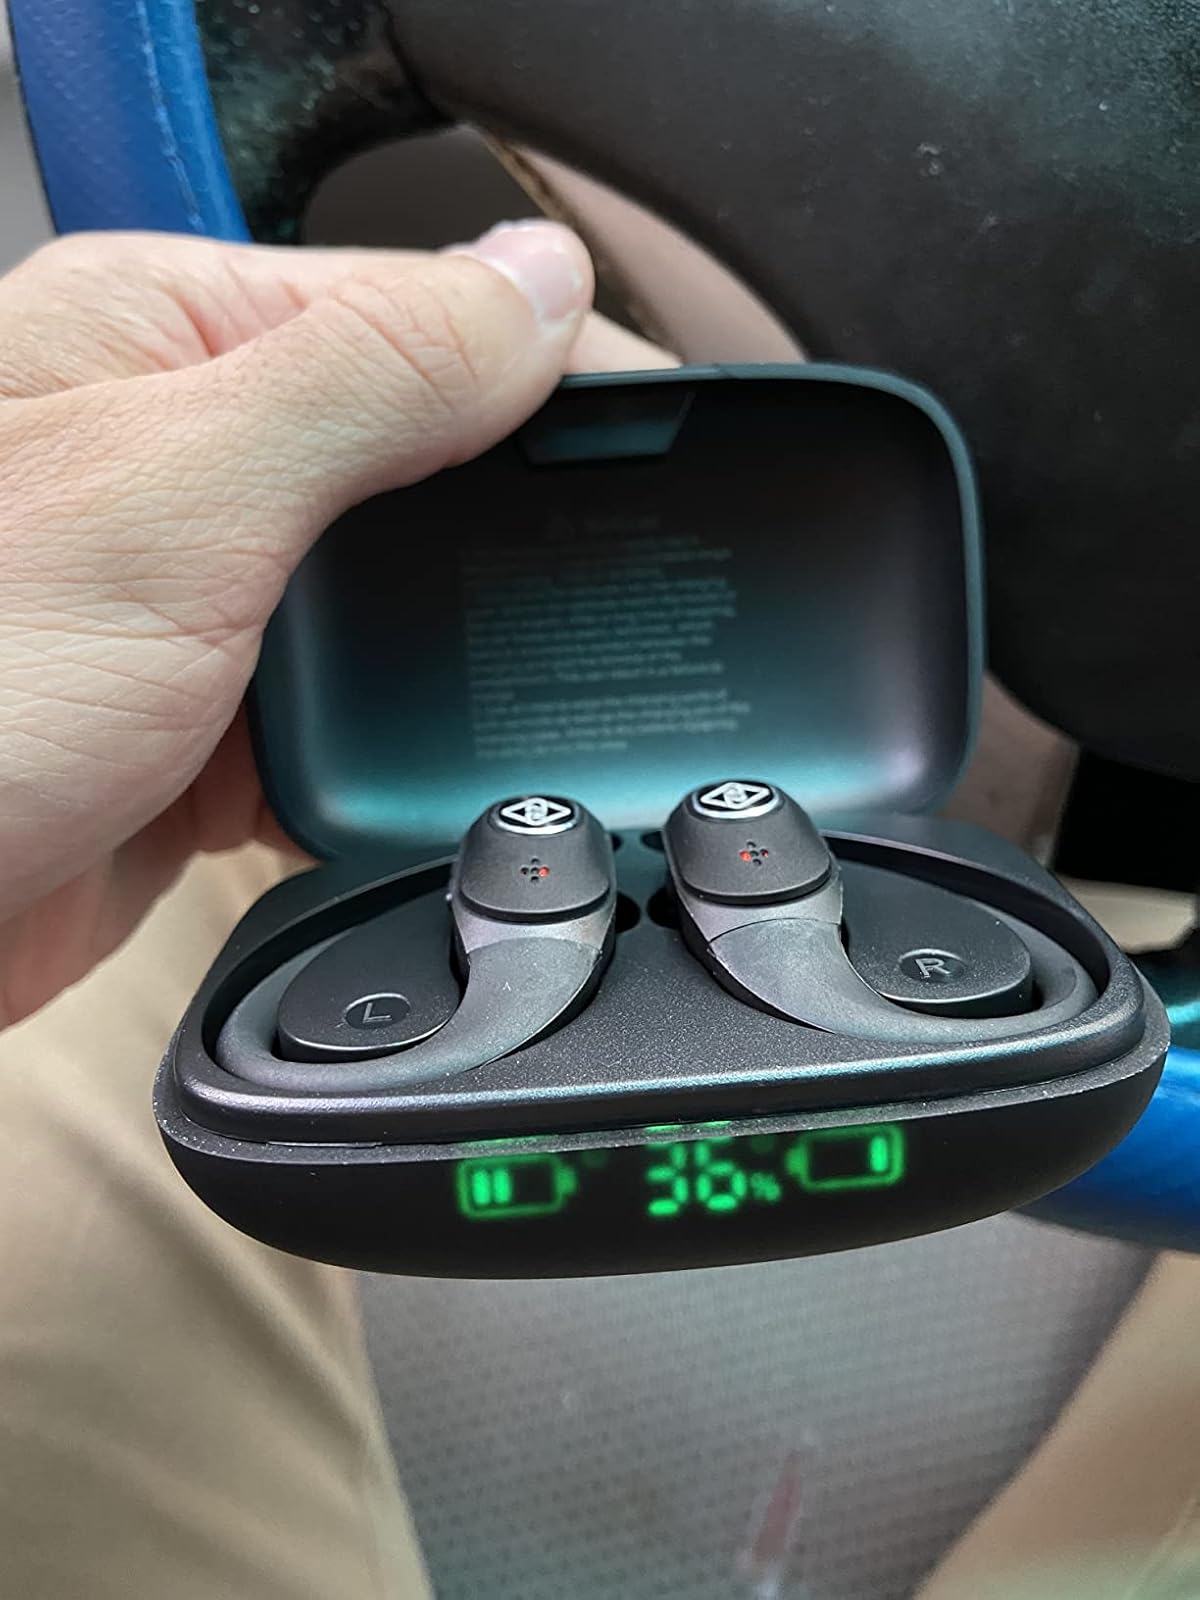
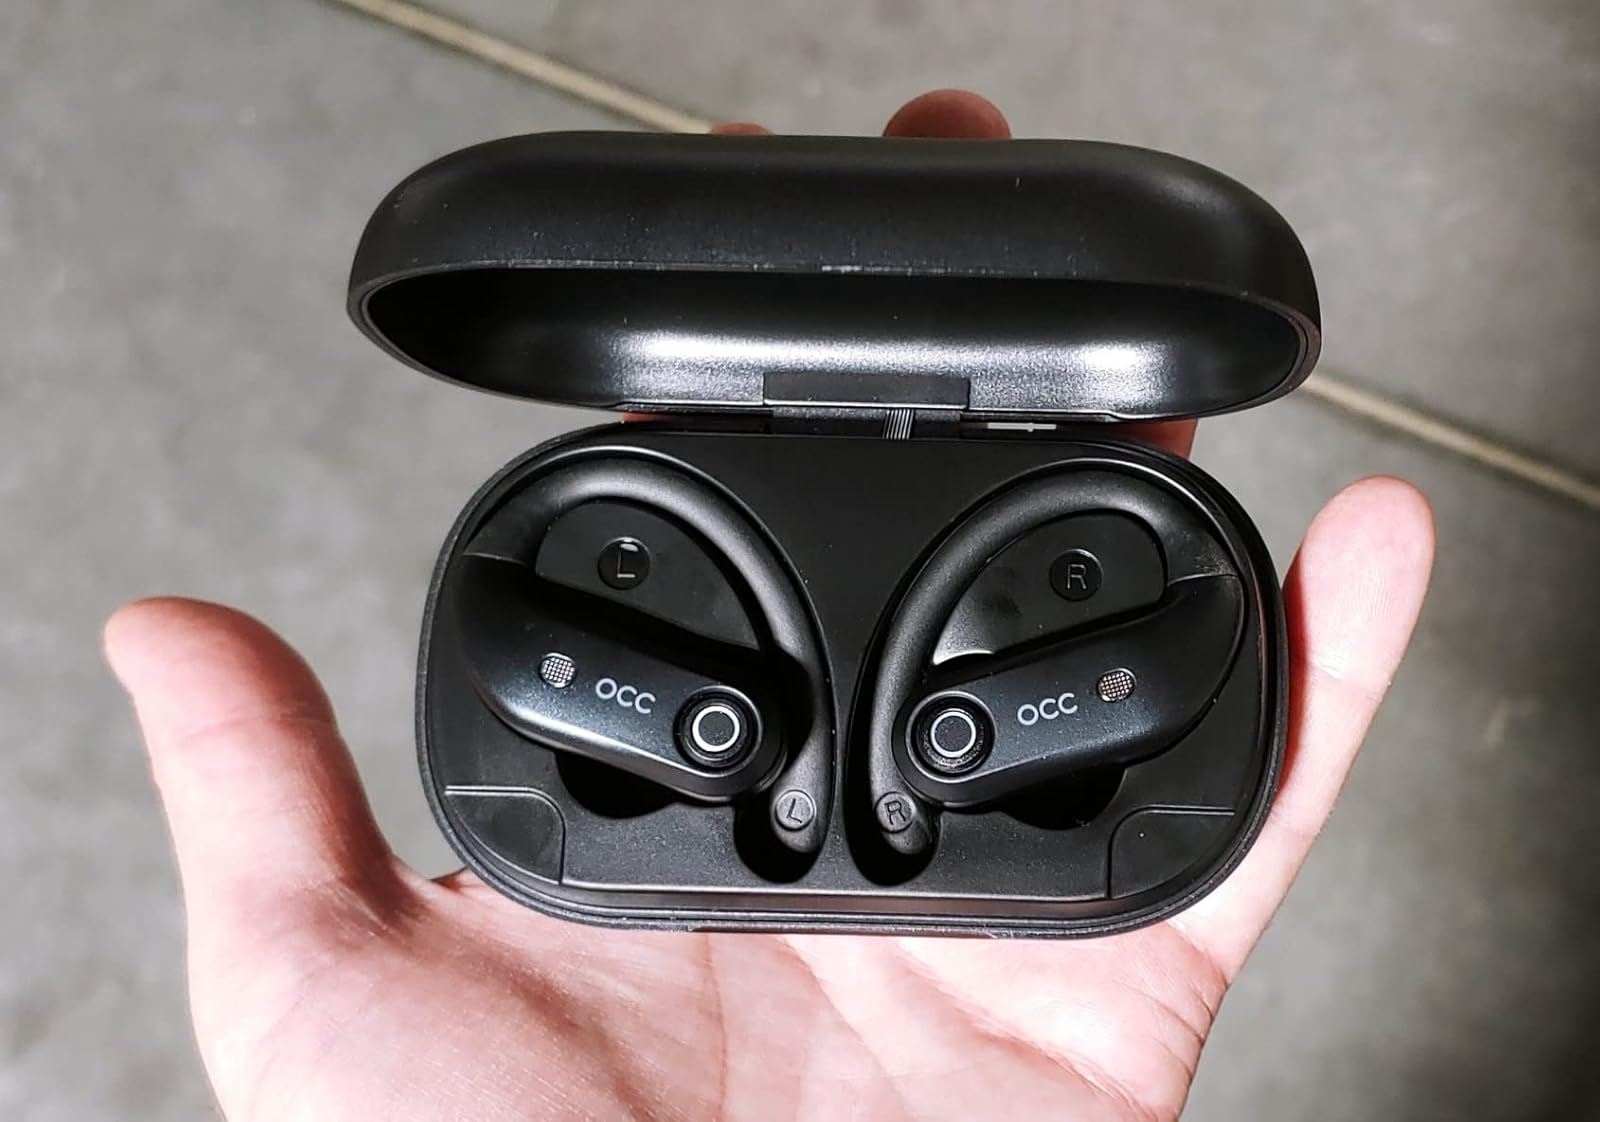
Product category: earbuds
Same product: no